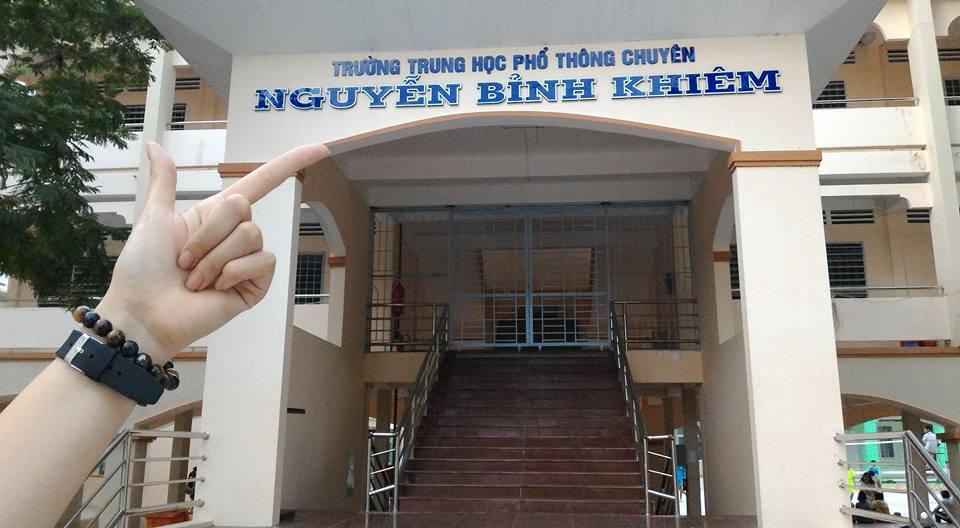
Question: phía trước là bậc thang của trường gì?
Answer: của trường trung học phổ thông nguyễn bỉnh khiêm